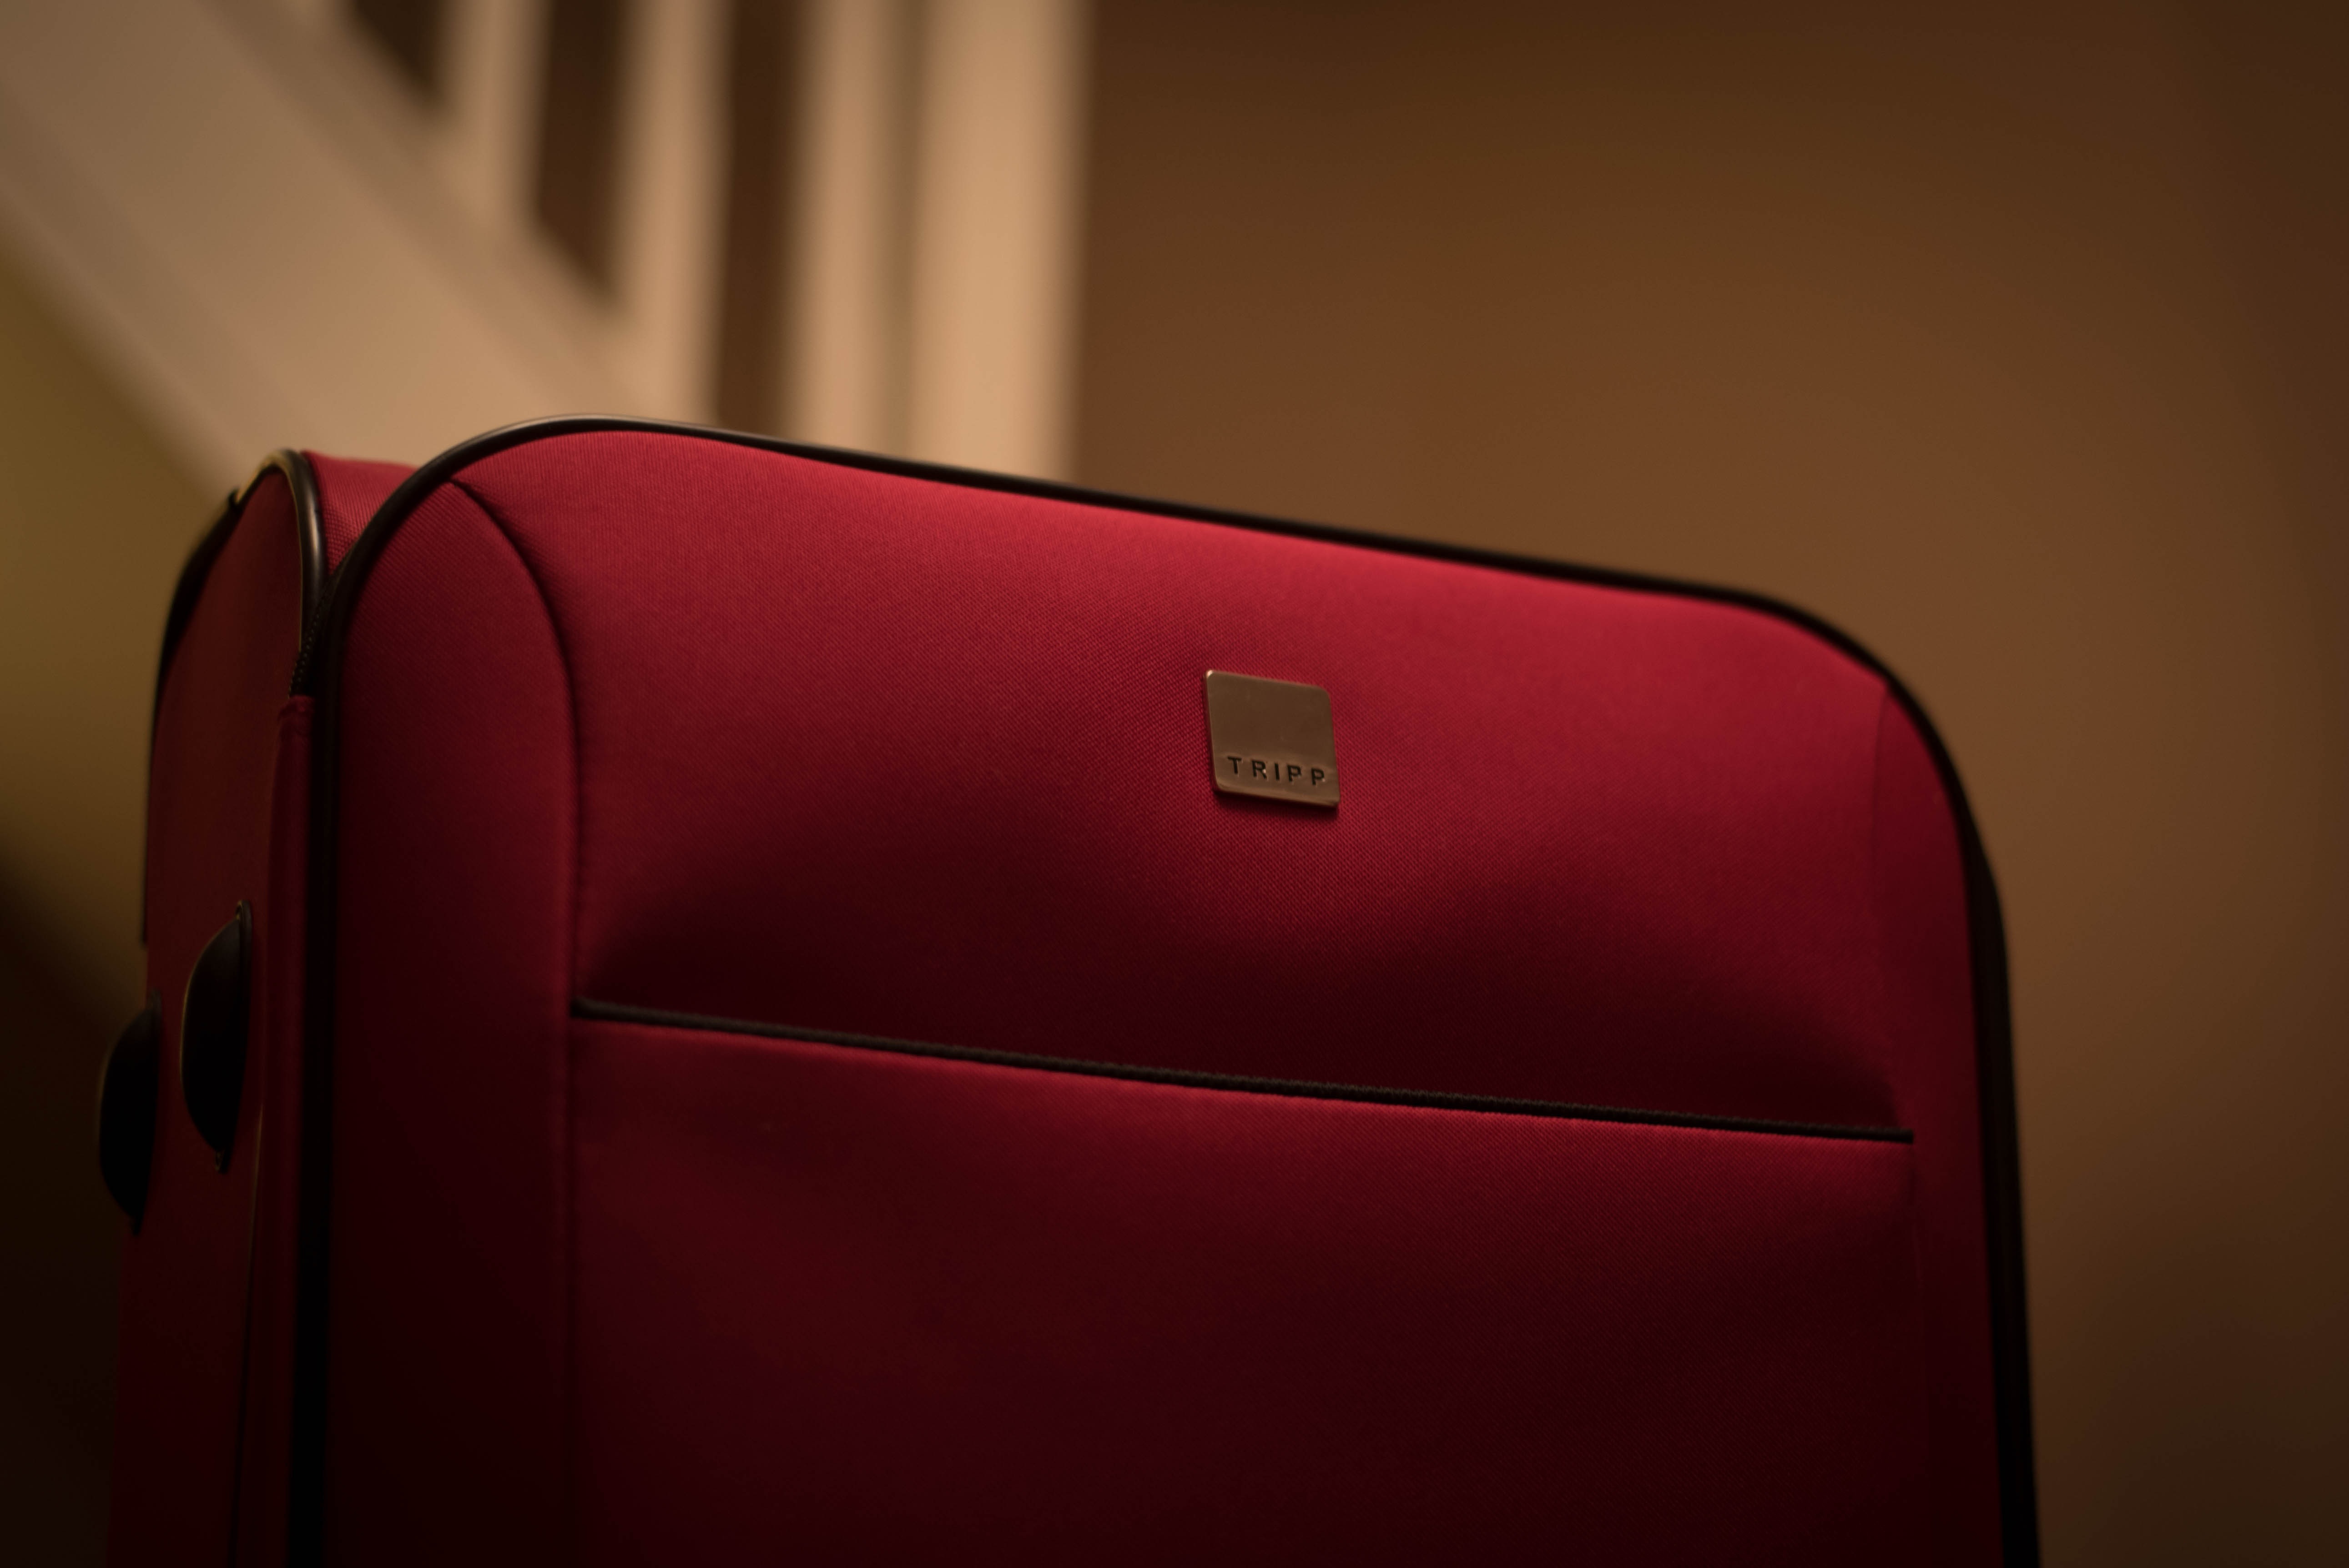
vacation, tourist, travel, transport, red, journey, color, bag, furniture, trip, pink, preparation, luggage, brand, traveling, suitcase, magenta, packed, voyage, baggage